Purple Eyes in the Dark

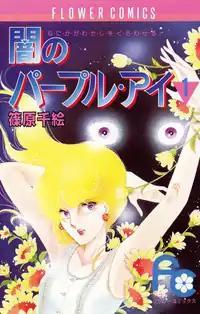
Cover of the first manga volume of "Purple Eyes in the Dark"

is a Japanese "shōjo" manga series written and illustrated by Chie Shinohara. It was serialized in "Shōjo Comic" magazine from 1984 to 1986. The individual chapters were collected in 12 "tankōbon" volumes published by Shogakukan between October 1984 and February 1987. The story follows the struggles of a teenage girl after she finds herself turning into a lycanthropy-leopard and having to battle her newly found predatory instincts.